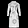
Label: Dress